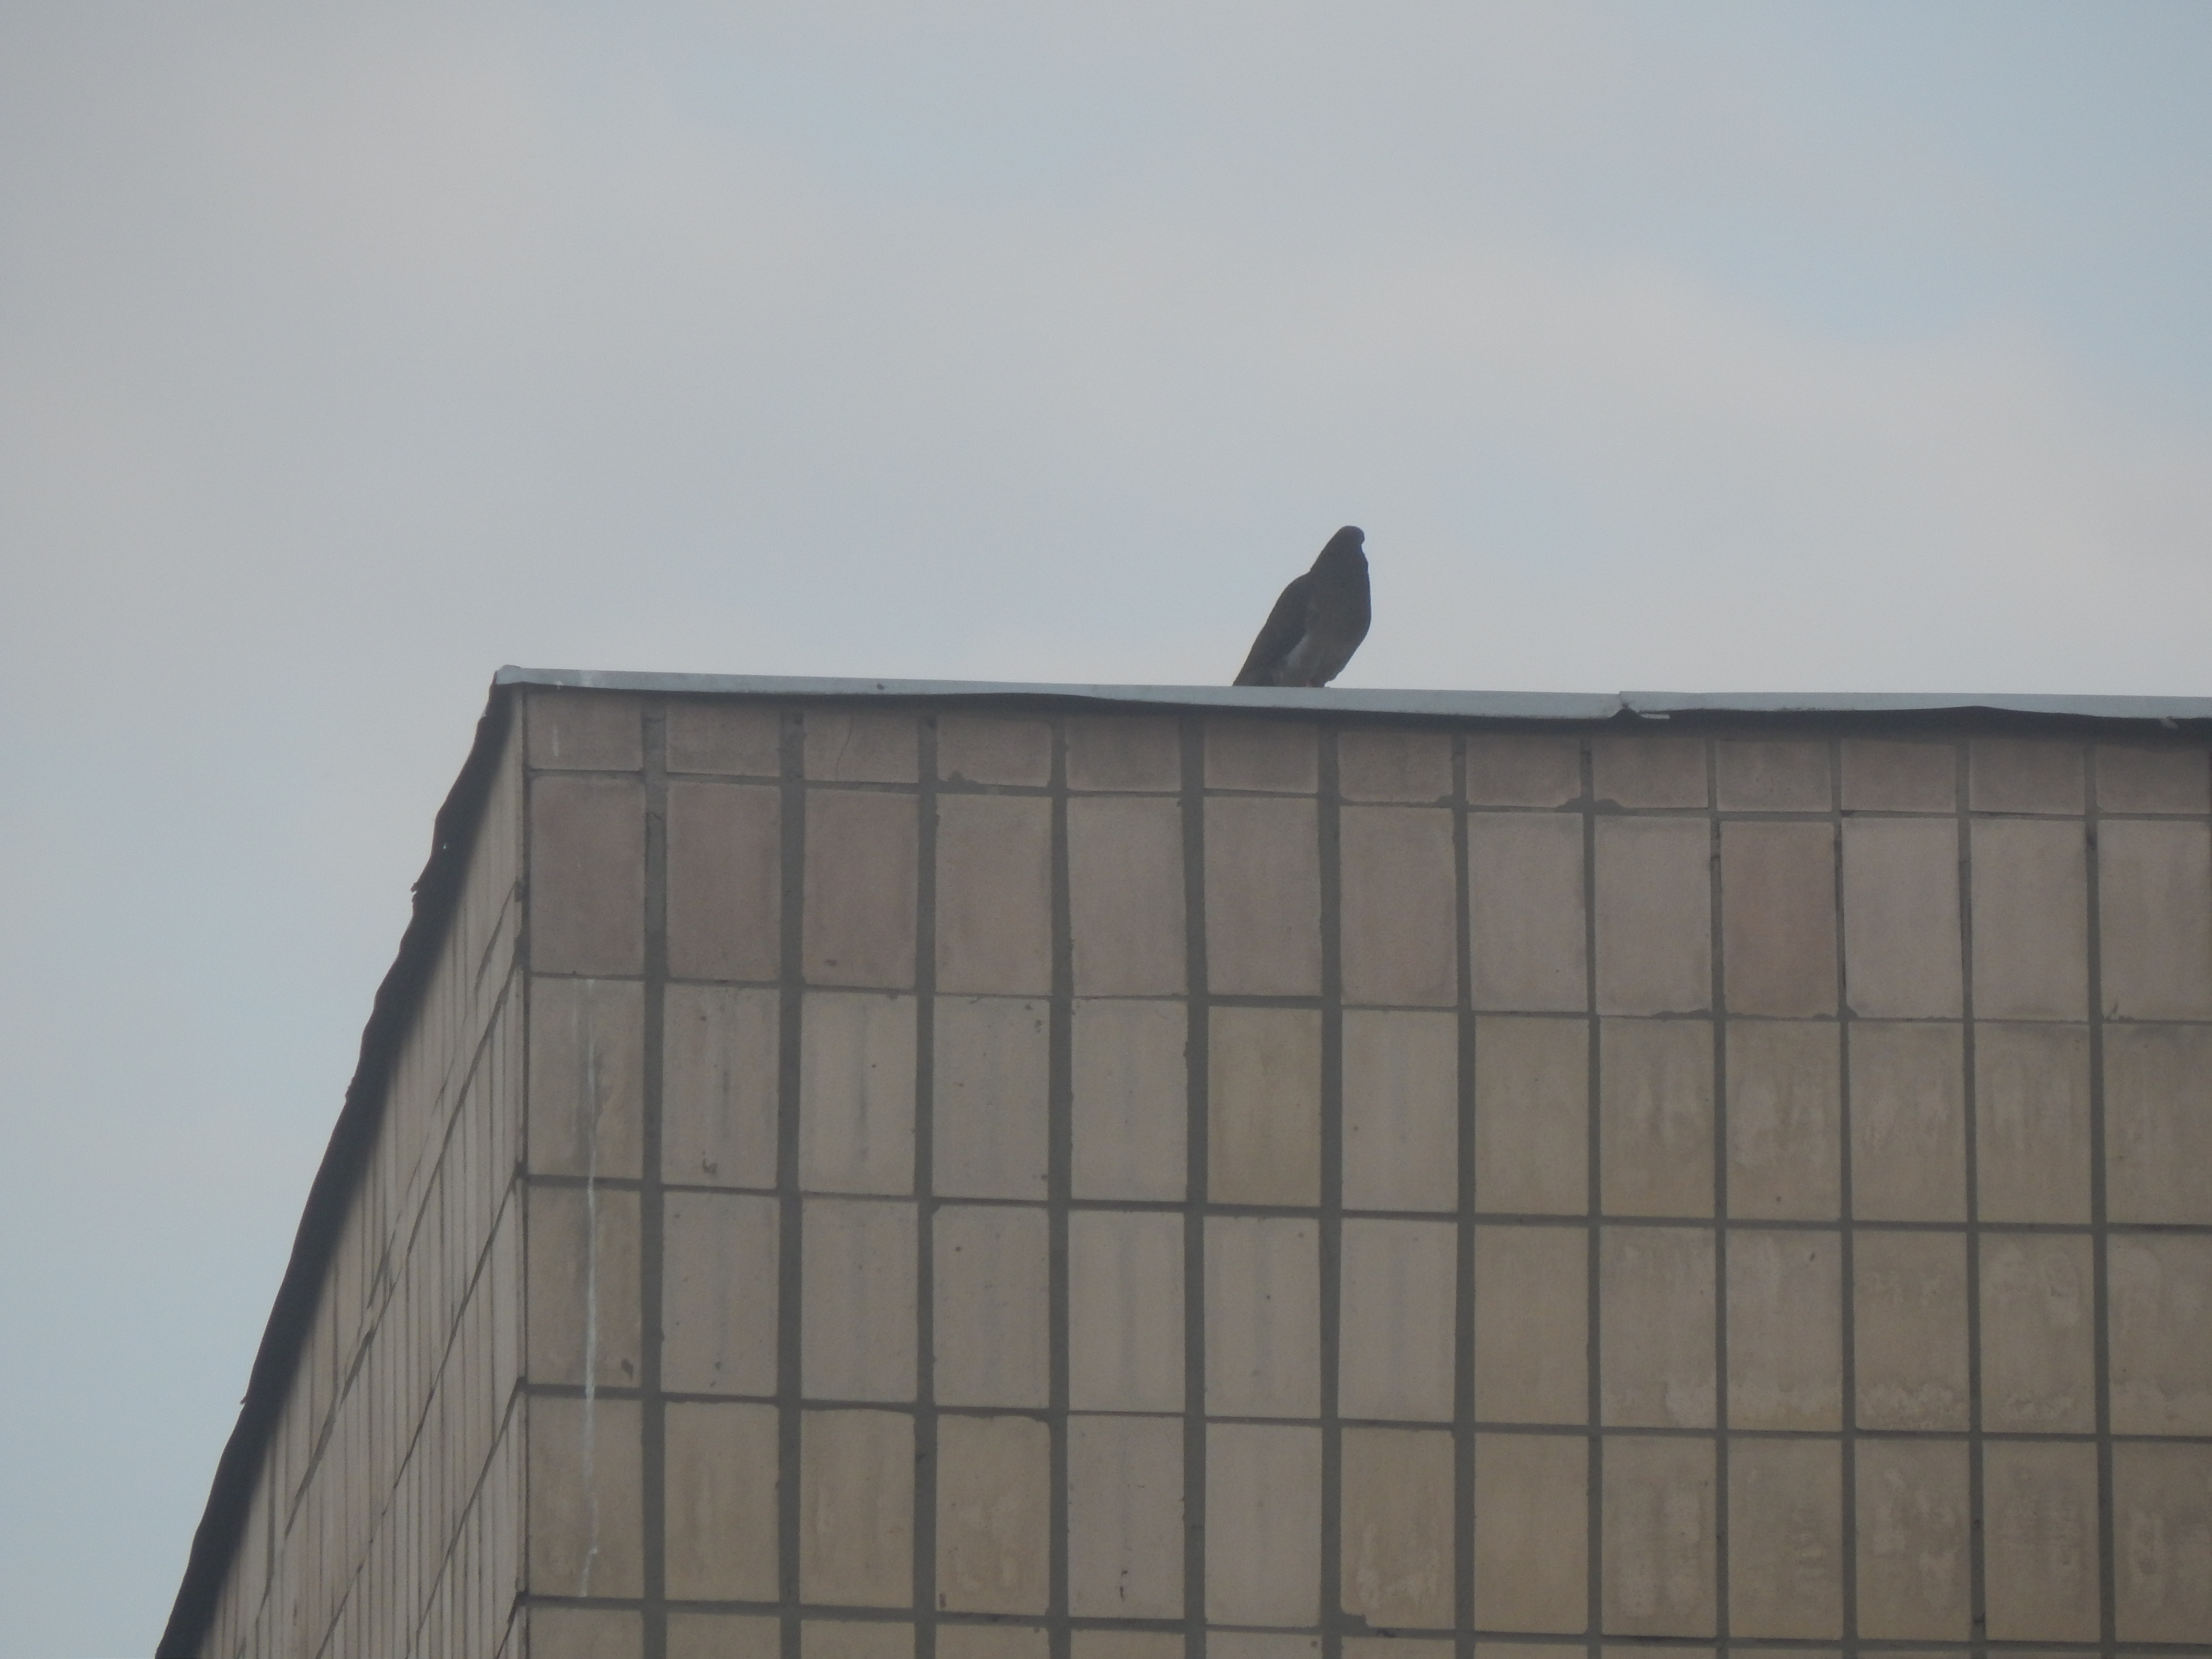
animal, background, animals, nature, winter, lemur, white, head, mammal, tiger, beautiful, wild, wildlife, cat, zoo, cage, enclosure, portrait, cute, park, domestic, face, field, scene, funny, sky, building, architecture, wall, roof, daytime, facade, bird, wood, daylighting, wing, angle, skyscraper, tower block, window